Armstrong Whitworth Atalanta

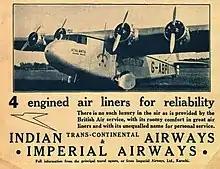
G-ABPI in the service of Imperial Airways in 1936

Imperial Airways ordered eight aircraft, all of which had been delivered by 1933. The first service was flown from Croydon Airport to Brussels and then Cologne on 26 September 1932. The prototype G-ABPI left Croydon Airport on 5 January 1933 on a proving flight to Cape Town, South Africa. Three other aircraft joined it in South Africa to fly the service between Cape Town and Kisumu. Demand on the route was such that the Atalanta proved to lack sufficient capacity, thus necessitating its substitution by the de Havilland Hercules.